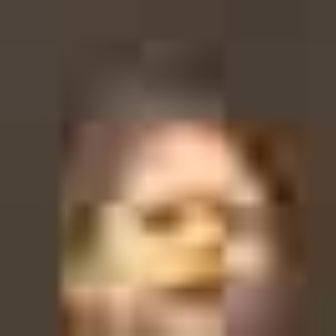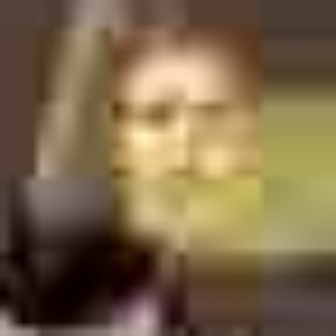
  Please identify the target specified by the bounding box [81,149,265,332] in the first image and locate it in the second image. Return the coordinates in [x_min,y_min,x_max,y_max] format.
Answer: [92,74,260,242]